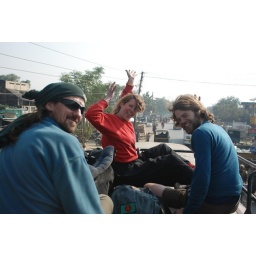
Riding on the roof of a bus near the India/Nepal border